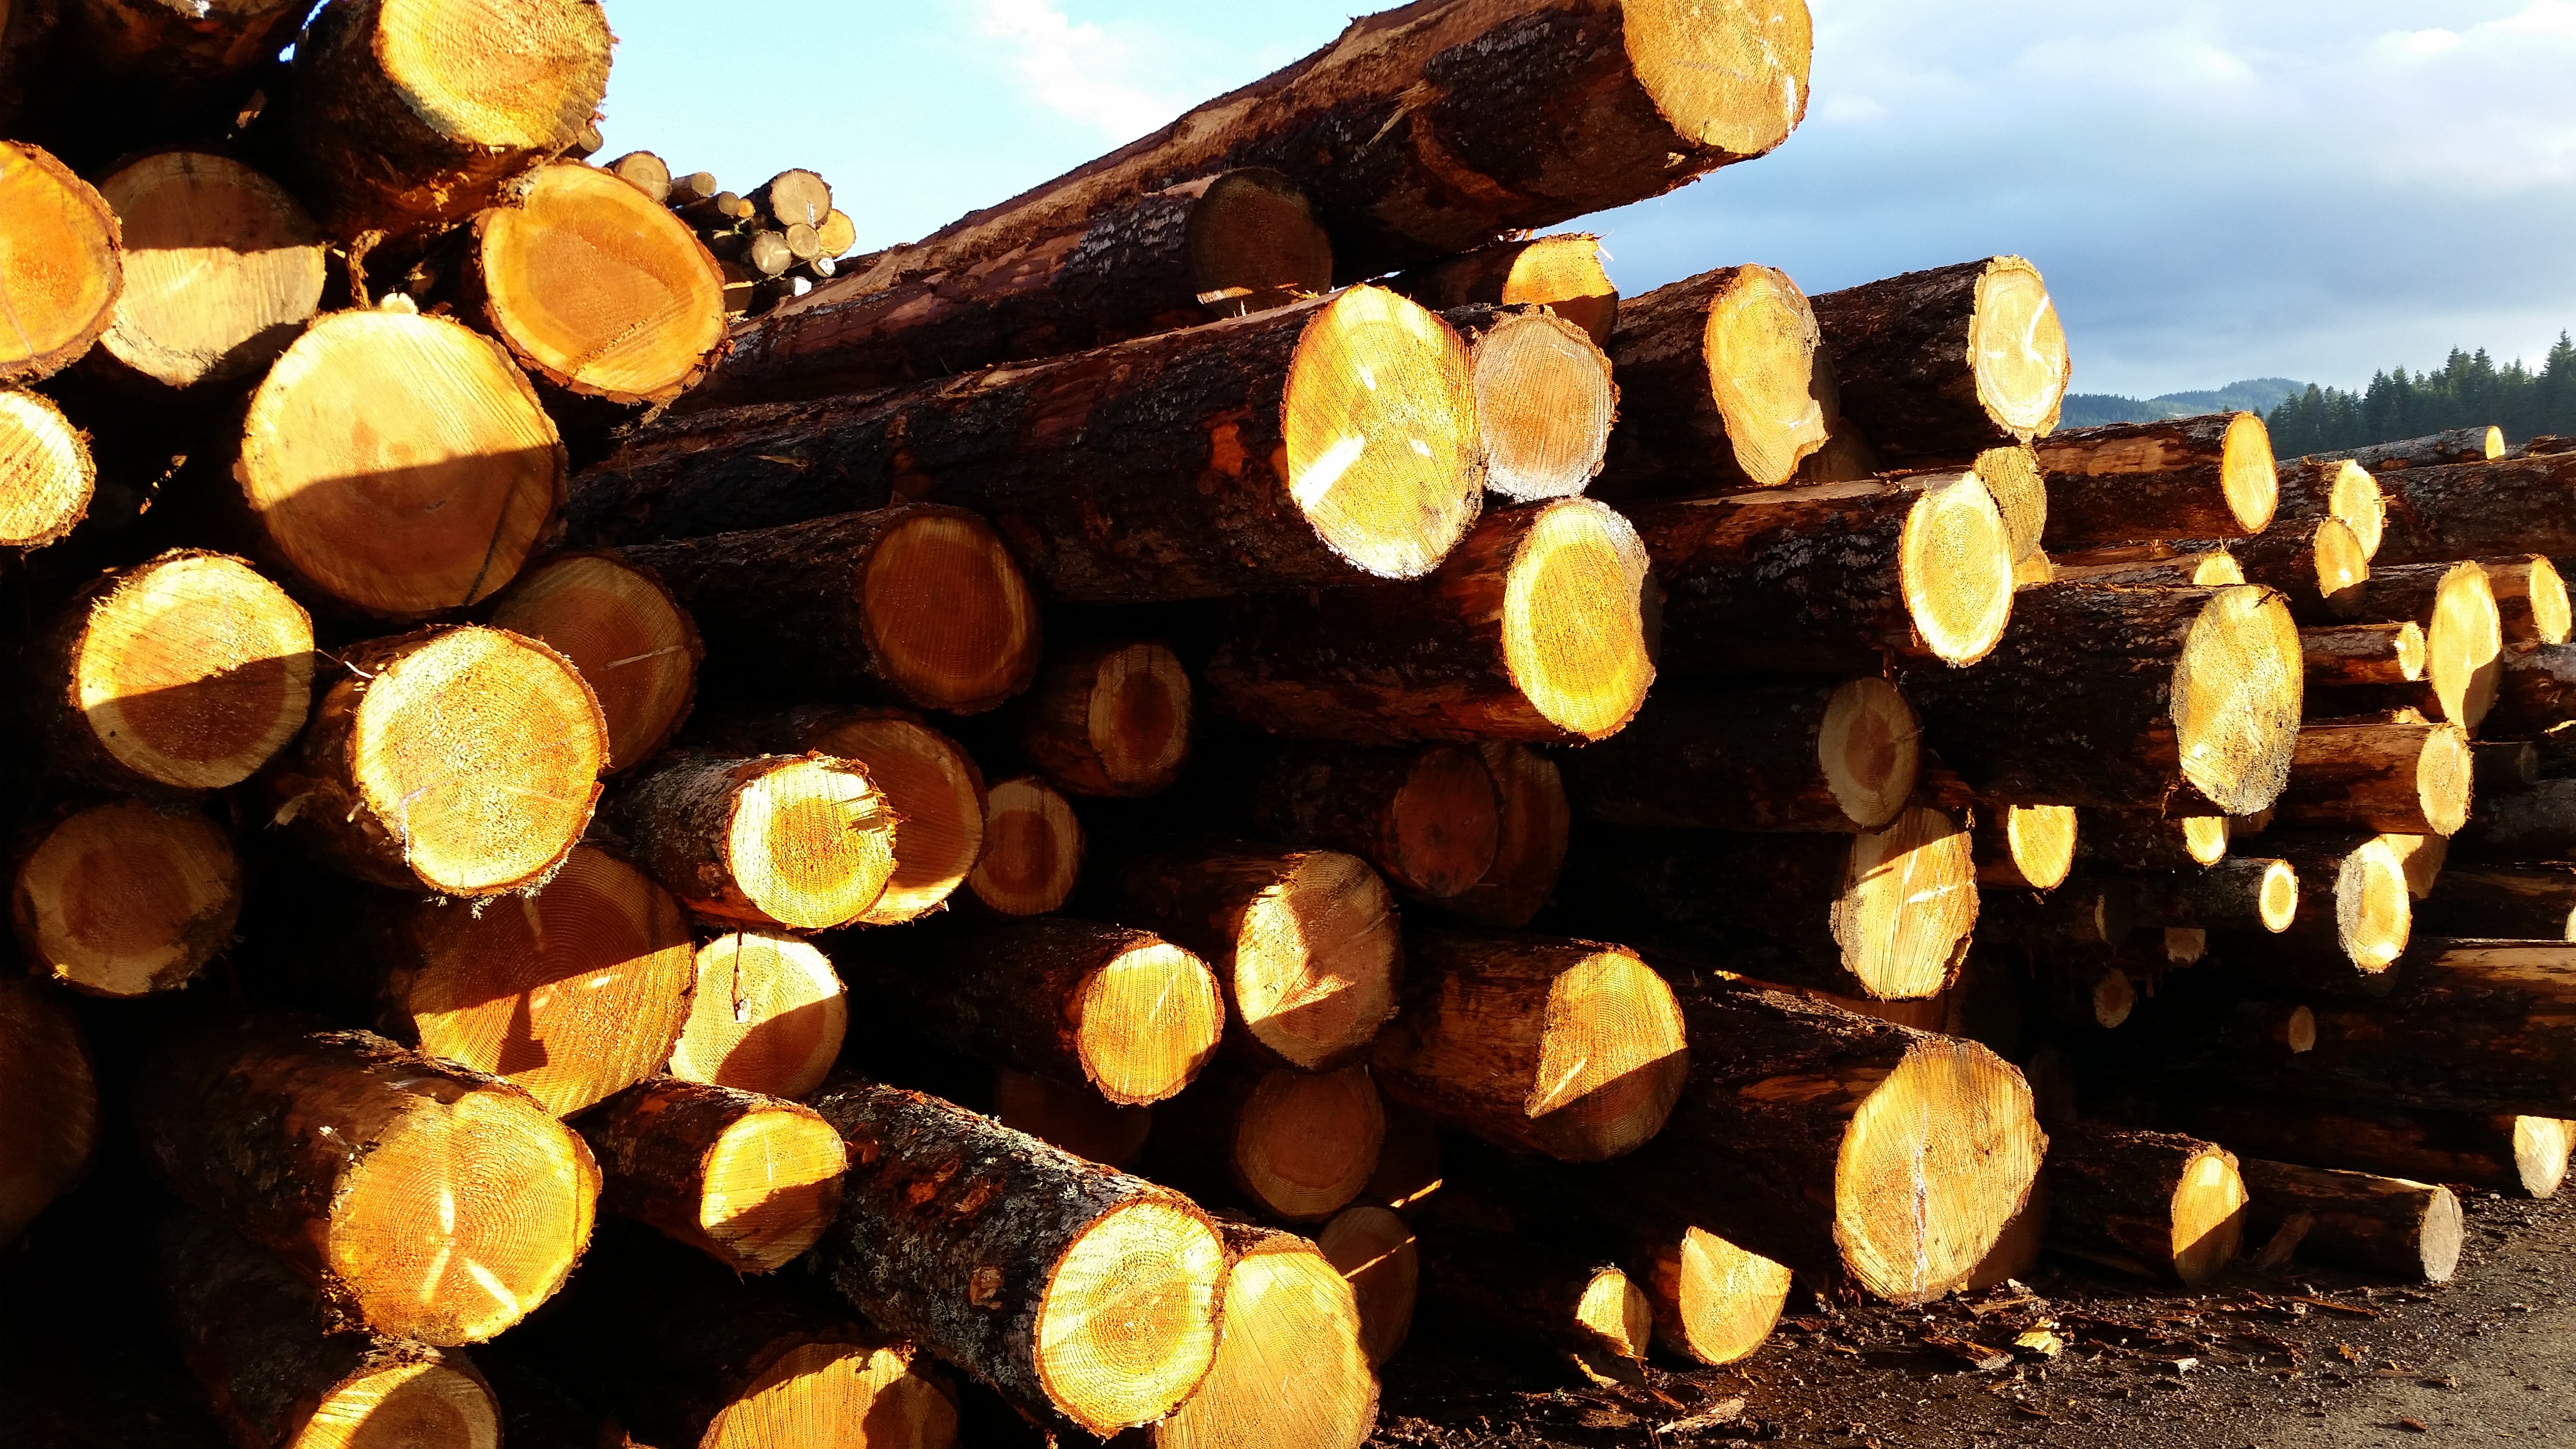
tree, branch, plant, sky, wood, trunk, pile, produce, autumn, lumber, material, raw, timber, man made object, woody plant